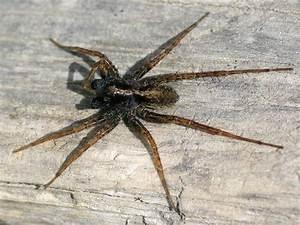
spider